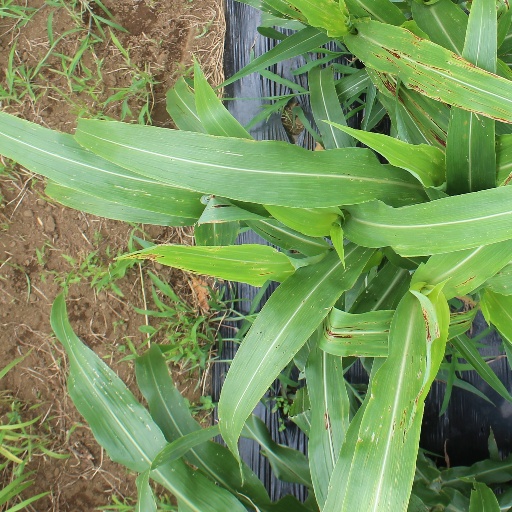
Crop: sorghum